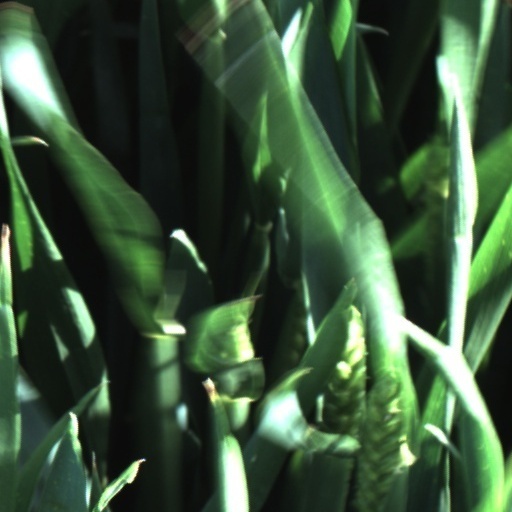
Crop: wheat